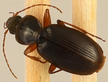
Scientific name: Synuchus impunctatus
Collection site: Bartlett Experimental Forest NEON (BART), plot BART_066